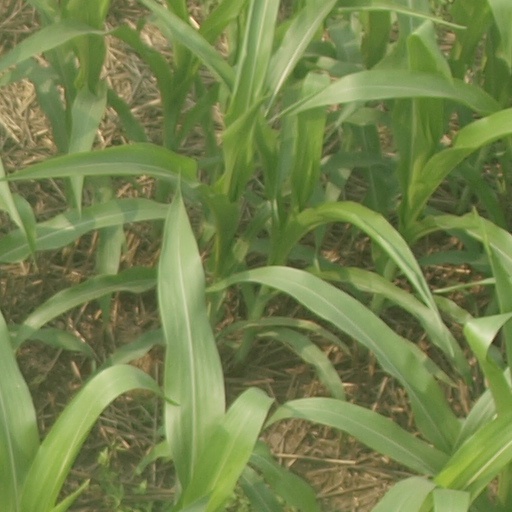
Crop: maize; corn